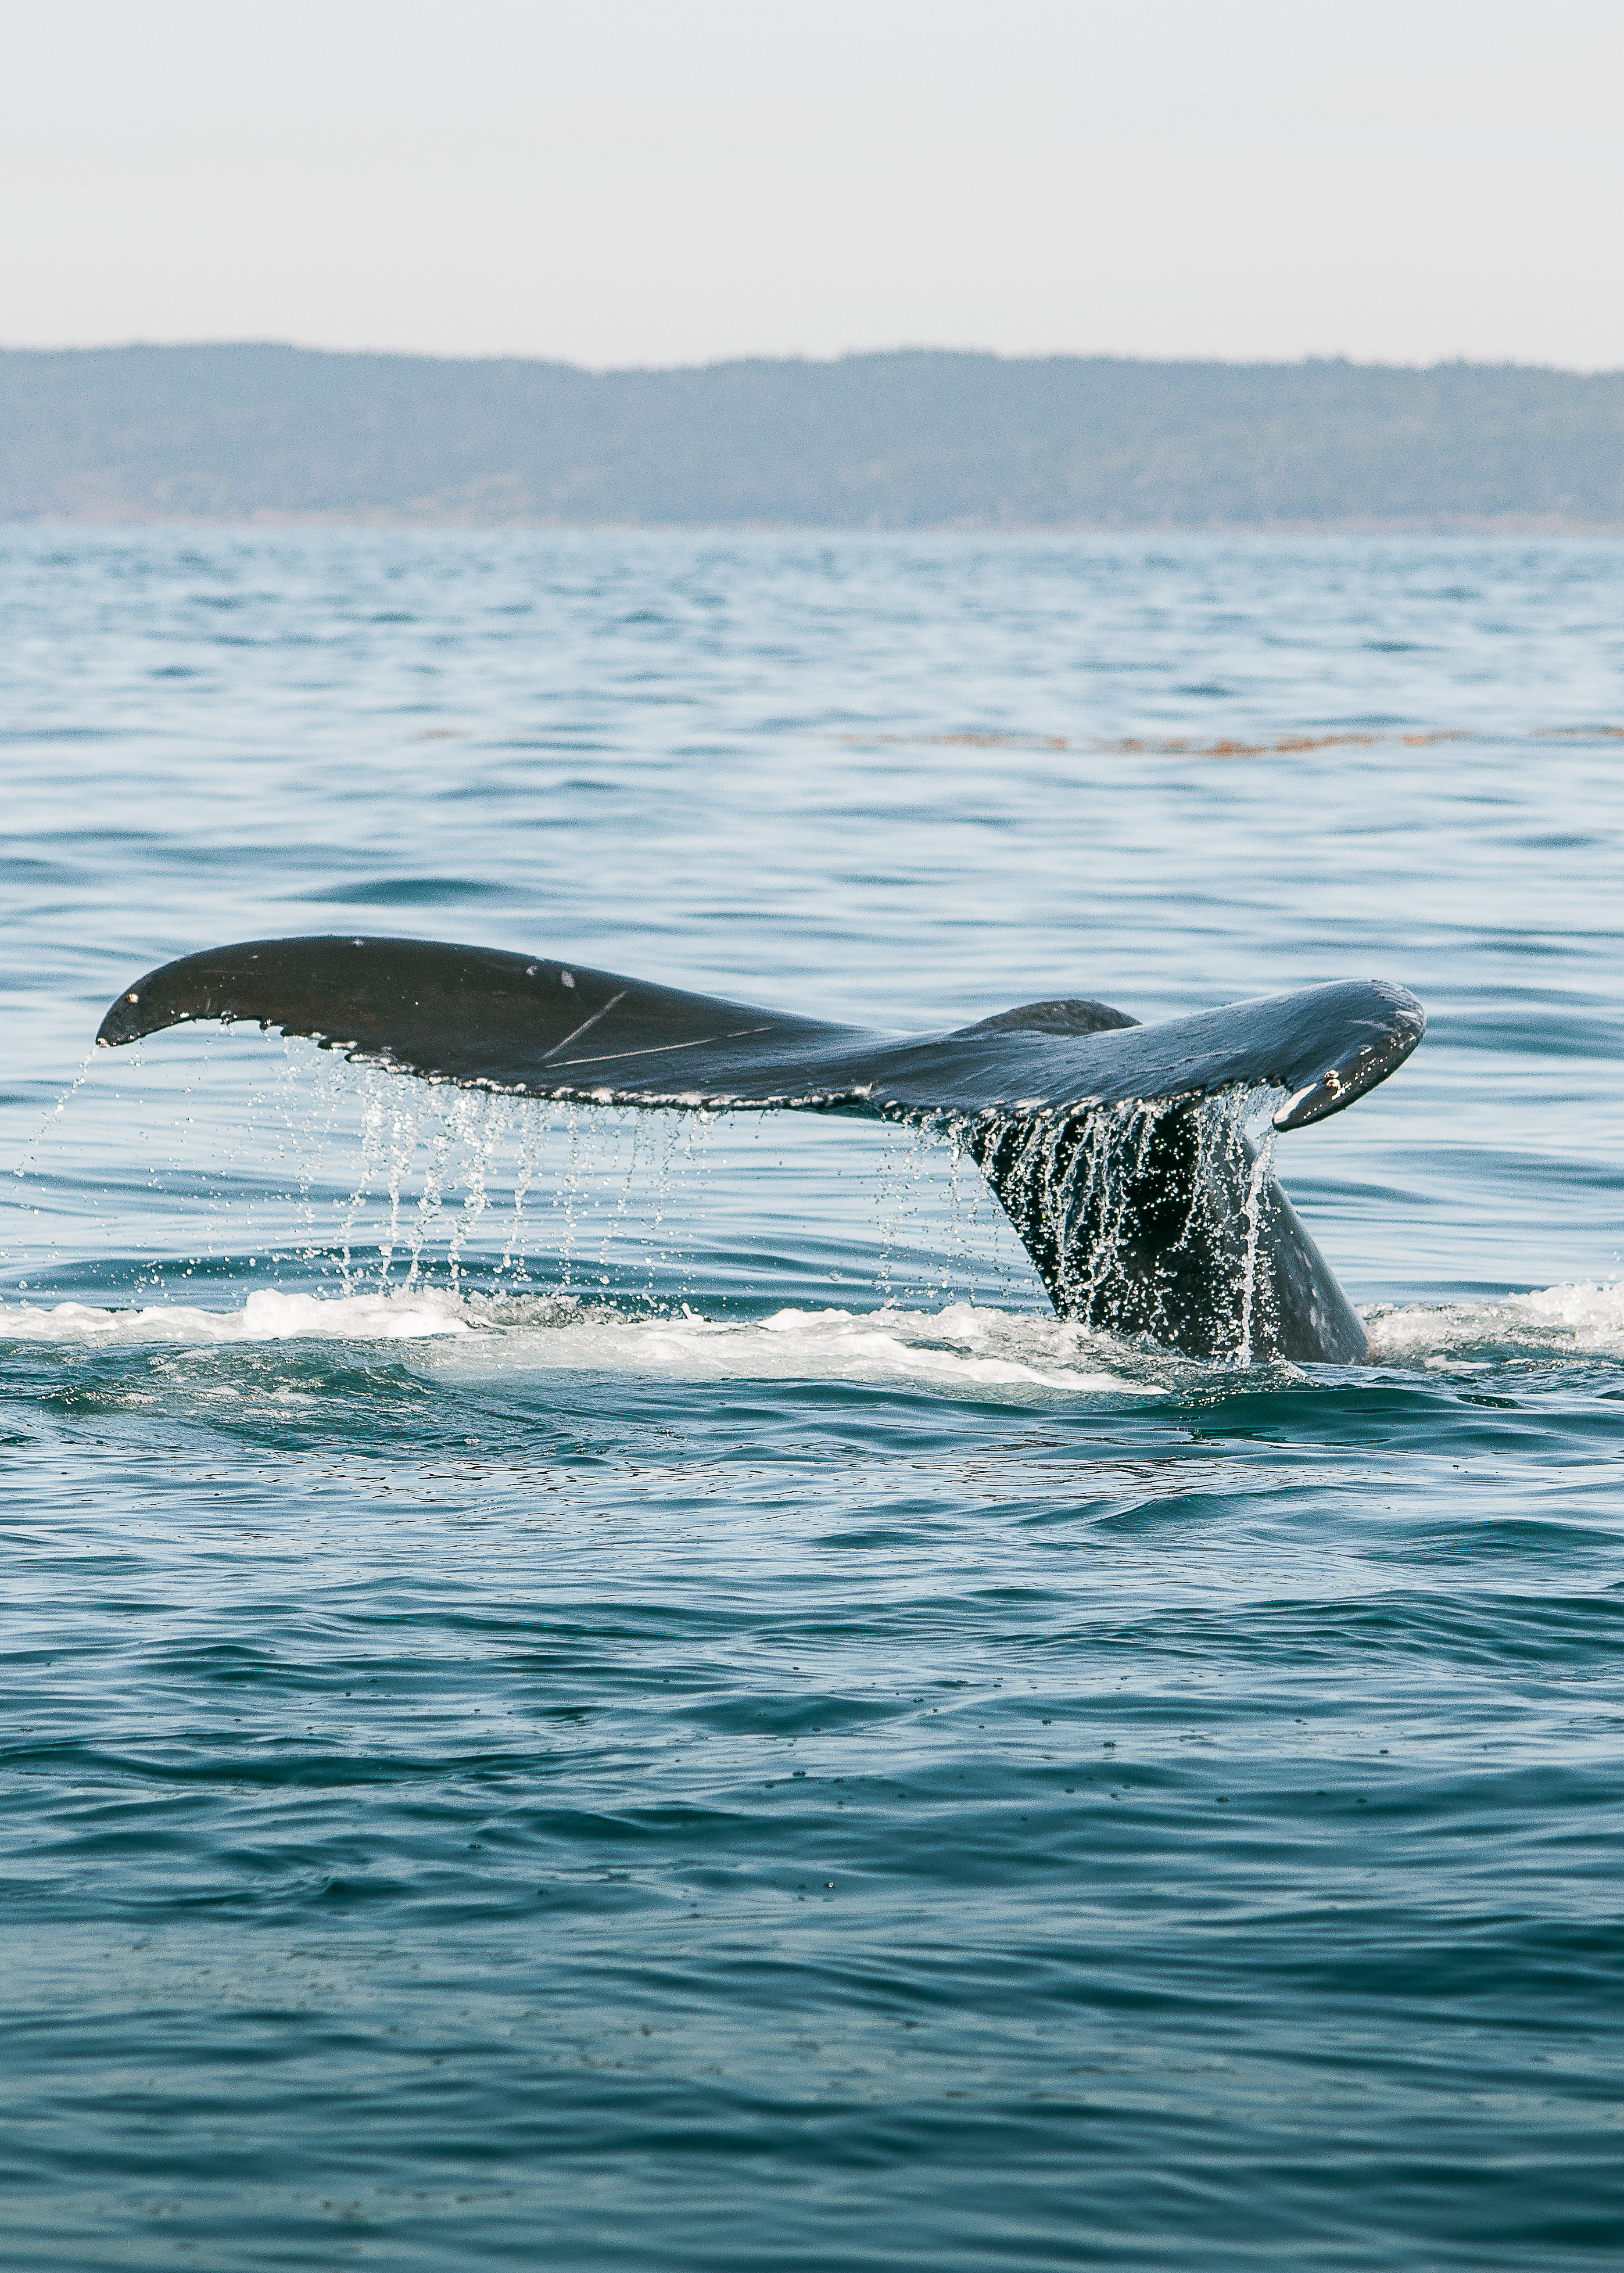
marine mammal, grey whale, water, whale, humpback whale, cetacea, ocean, sea, wildlife, marine biology, walrus, fin, blue whale, tail